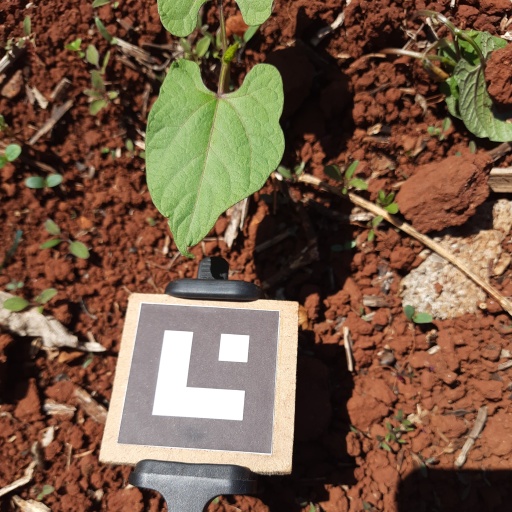
Observations: flat surface, no eating holes, under sunlight